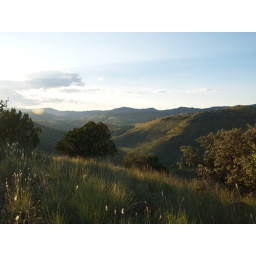
Davis Mountains Texas State Park in the Chihuahuan Desert 2010 trees blue sky